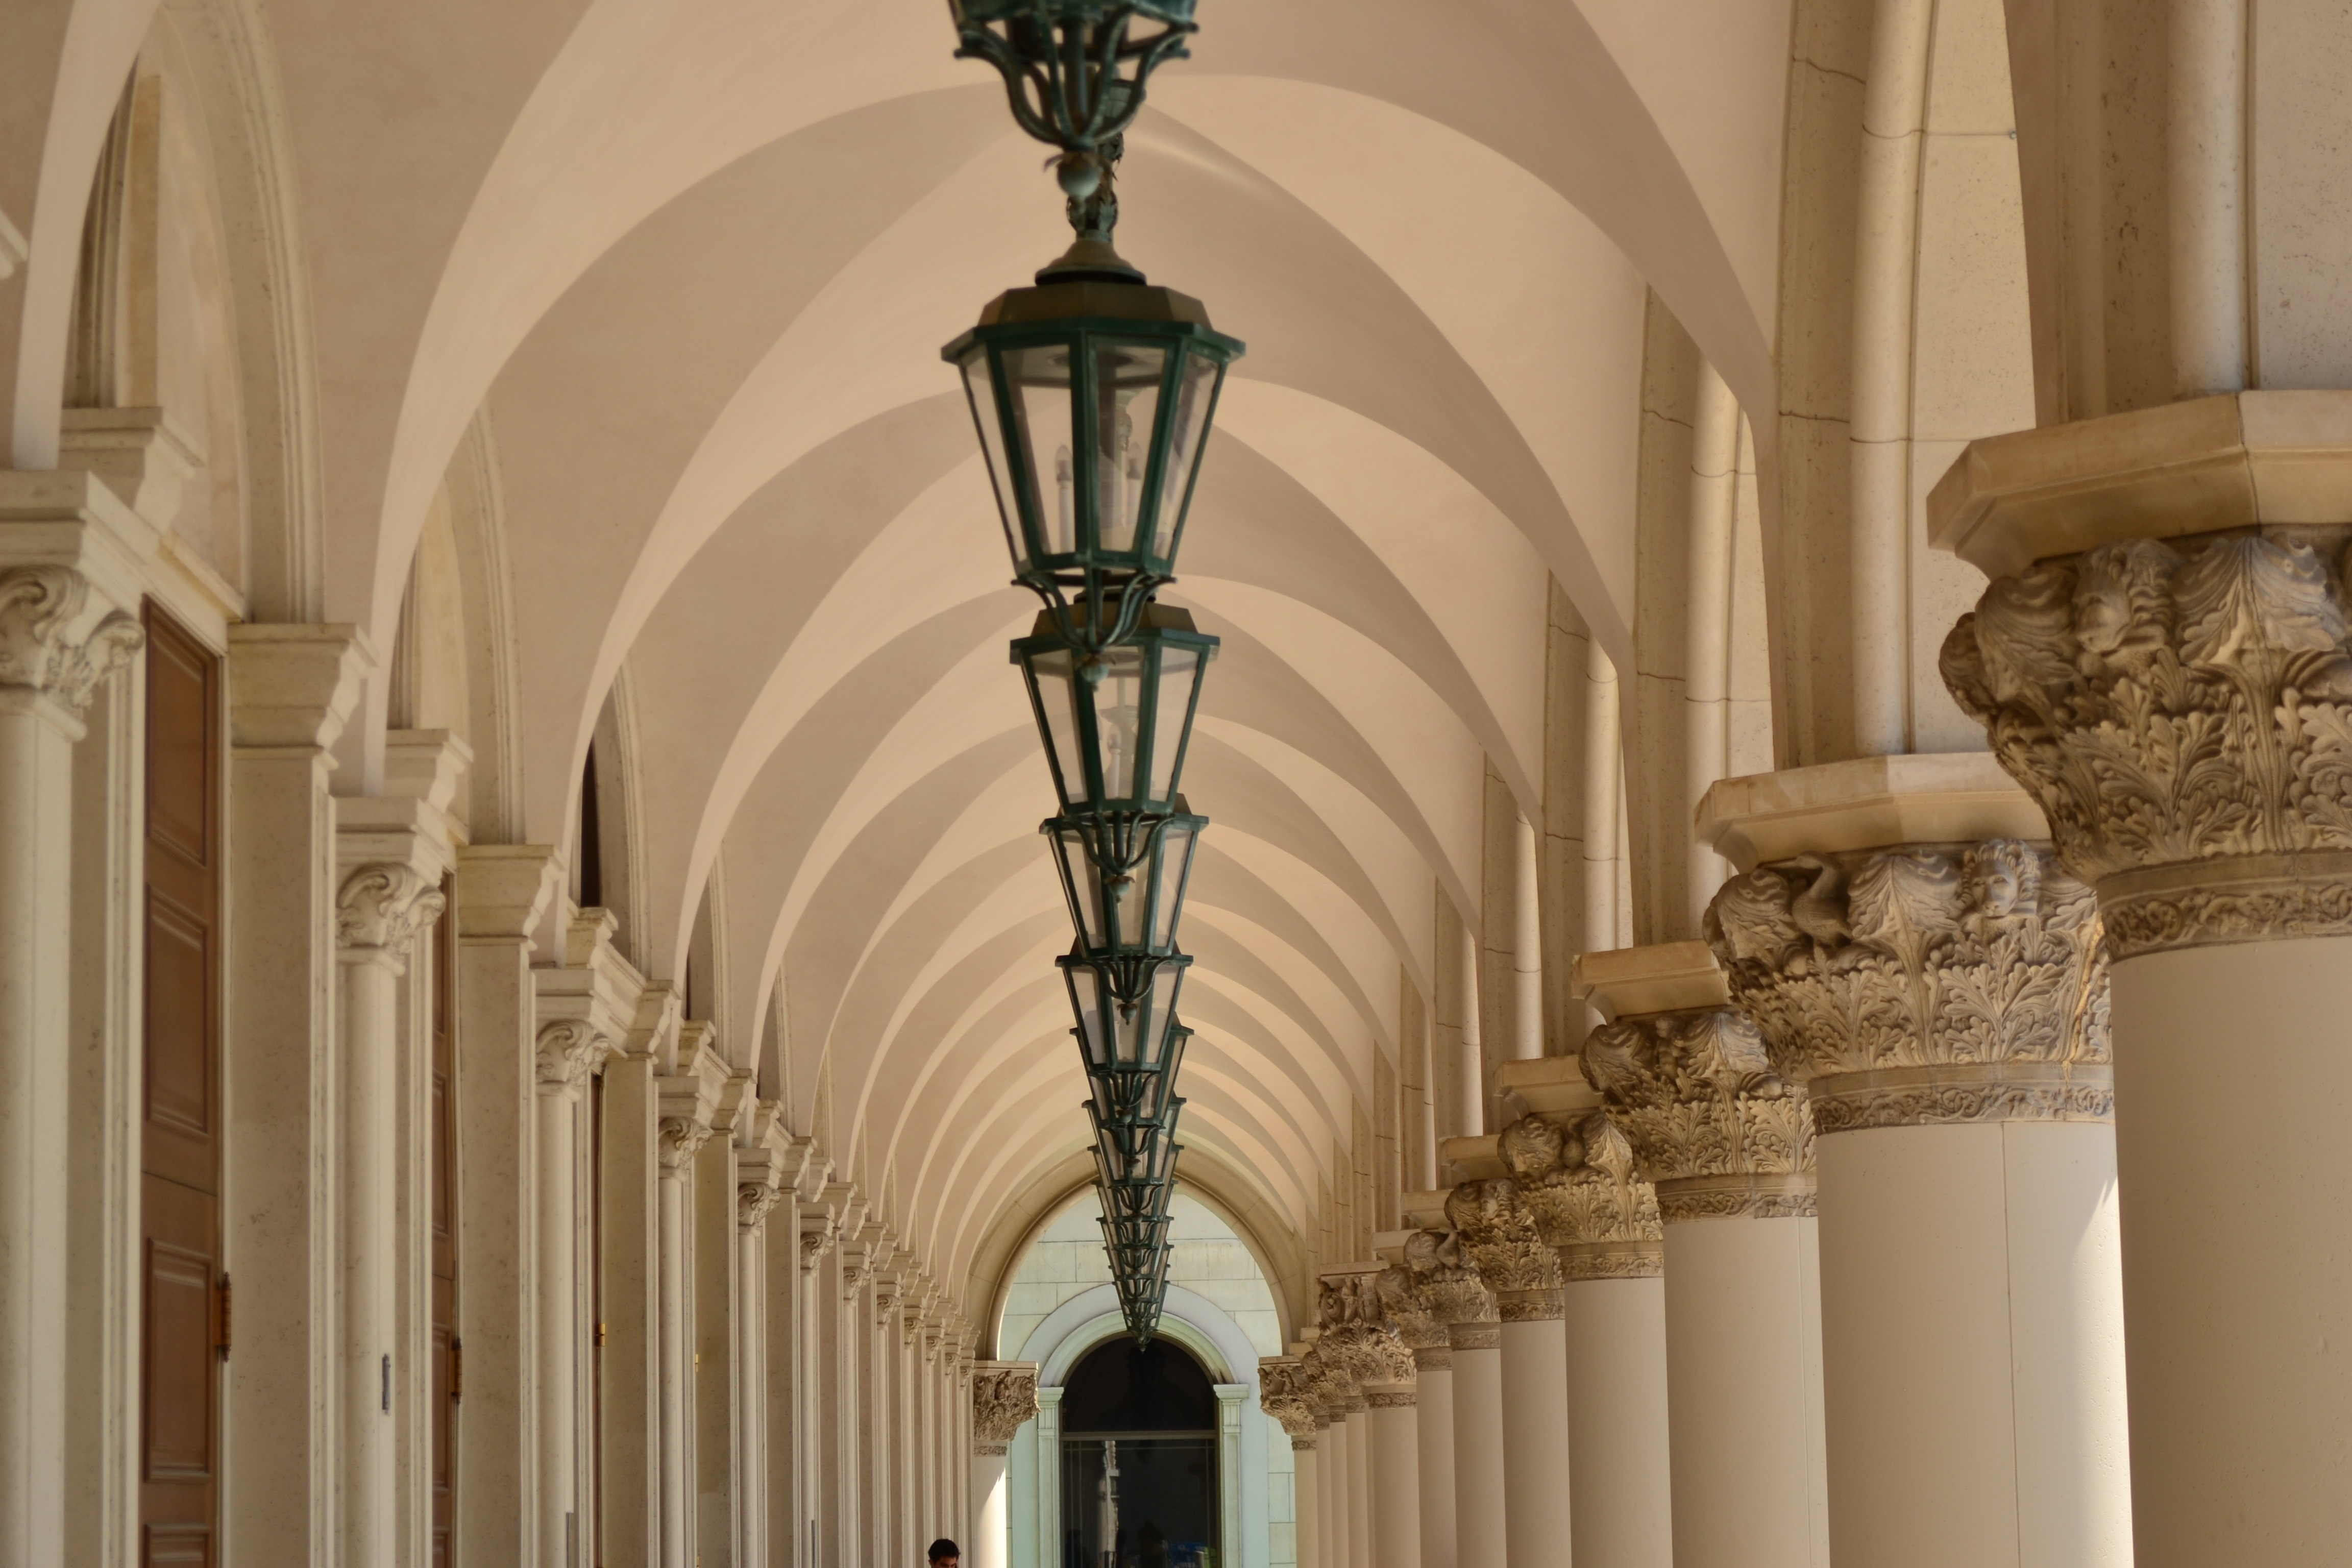
architecture, structure, travel, arch, ceiling, column, ancient, lighting, interior design, temple, symmetry, lamps, light fixture, daylighting, baluster